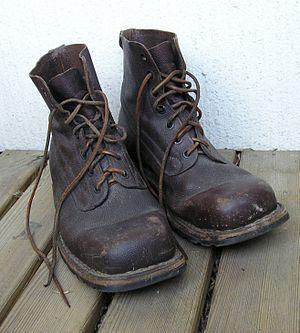
Les rangers ou bottes de combat sont des chaussures montantes, qui soutiennent les chevilles grâce à un système de guêtron fermé par une ou deux boucles à ardillon. Elles sont utilisées principalement par les militaires. Dans l'armée française, l'appellation administrative est « Brodequin de Marche à Jambières Attenantes ». En argot français, ces bottes sont aussi appelées « rangeots »